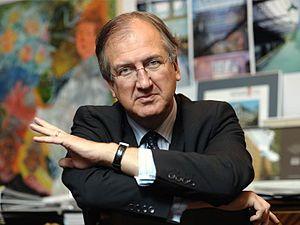
Andrzej M. Chołdzyński est un architecte polonais. Il est l'auteur de la station centrale de la deuxième ligne du métro de Varsovie, de la station Plac Wilsona à Varsovie et du siège de la Bourse de Varsovie à Varsovie, entre autres. Il a été nominé pour le Prix de l'Union européenne pour l'architecture contemporaine Mies van der Rohe en 2001.